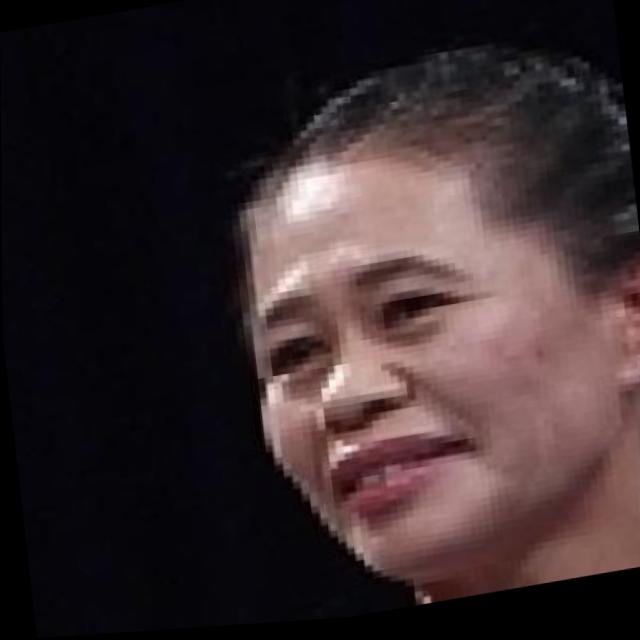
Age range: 45-64